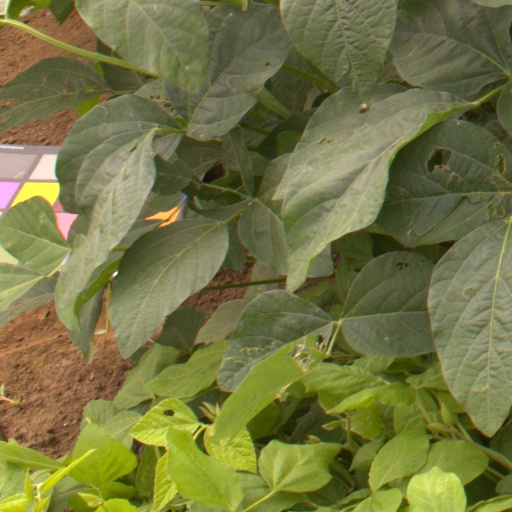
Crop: soybean